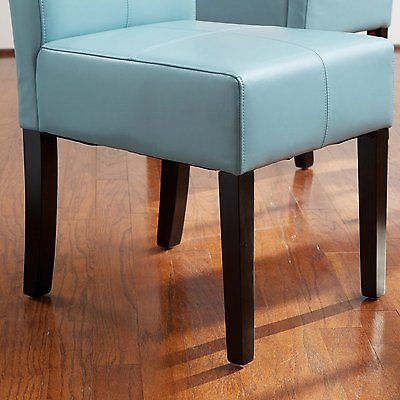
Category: chair